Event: Nepal Earthquake
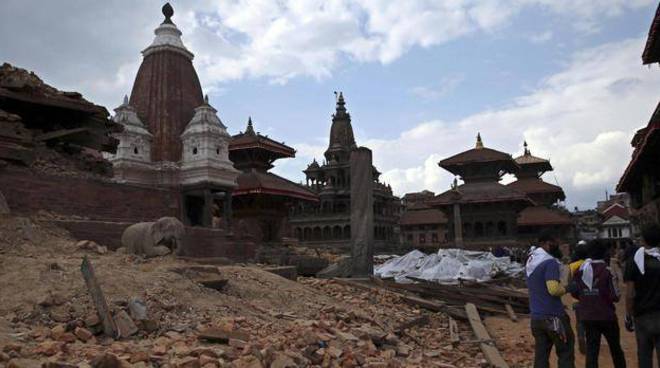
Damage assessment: damage